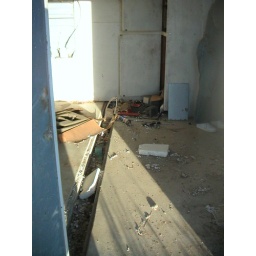
North room - East wall - Shows open channels in floor